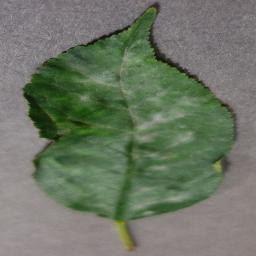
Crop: cherry
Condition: (including_sour)_powdery_mildew